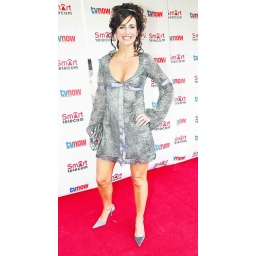
Gun metal grey lace mini dress worn by Lorraine Keane at TV NOW awards, also available in other colours